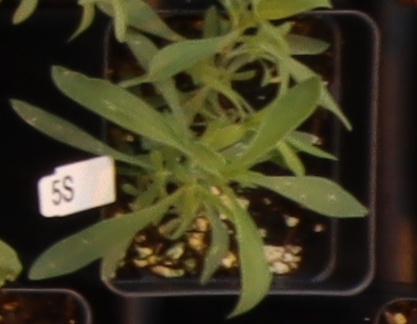
Label: Kochia